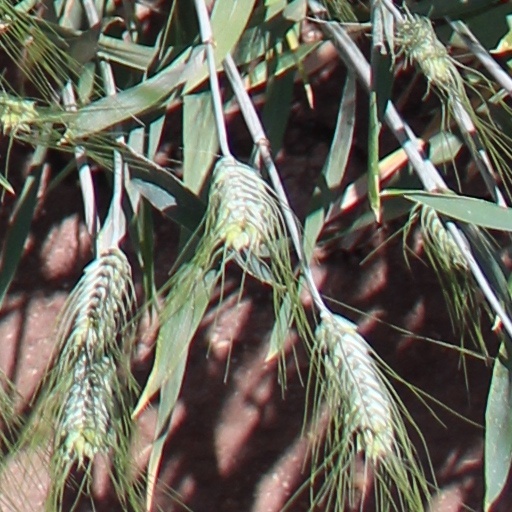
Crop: wheat